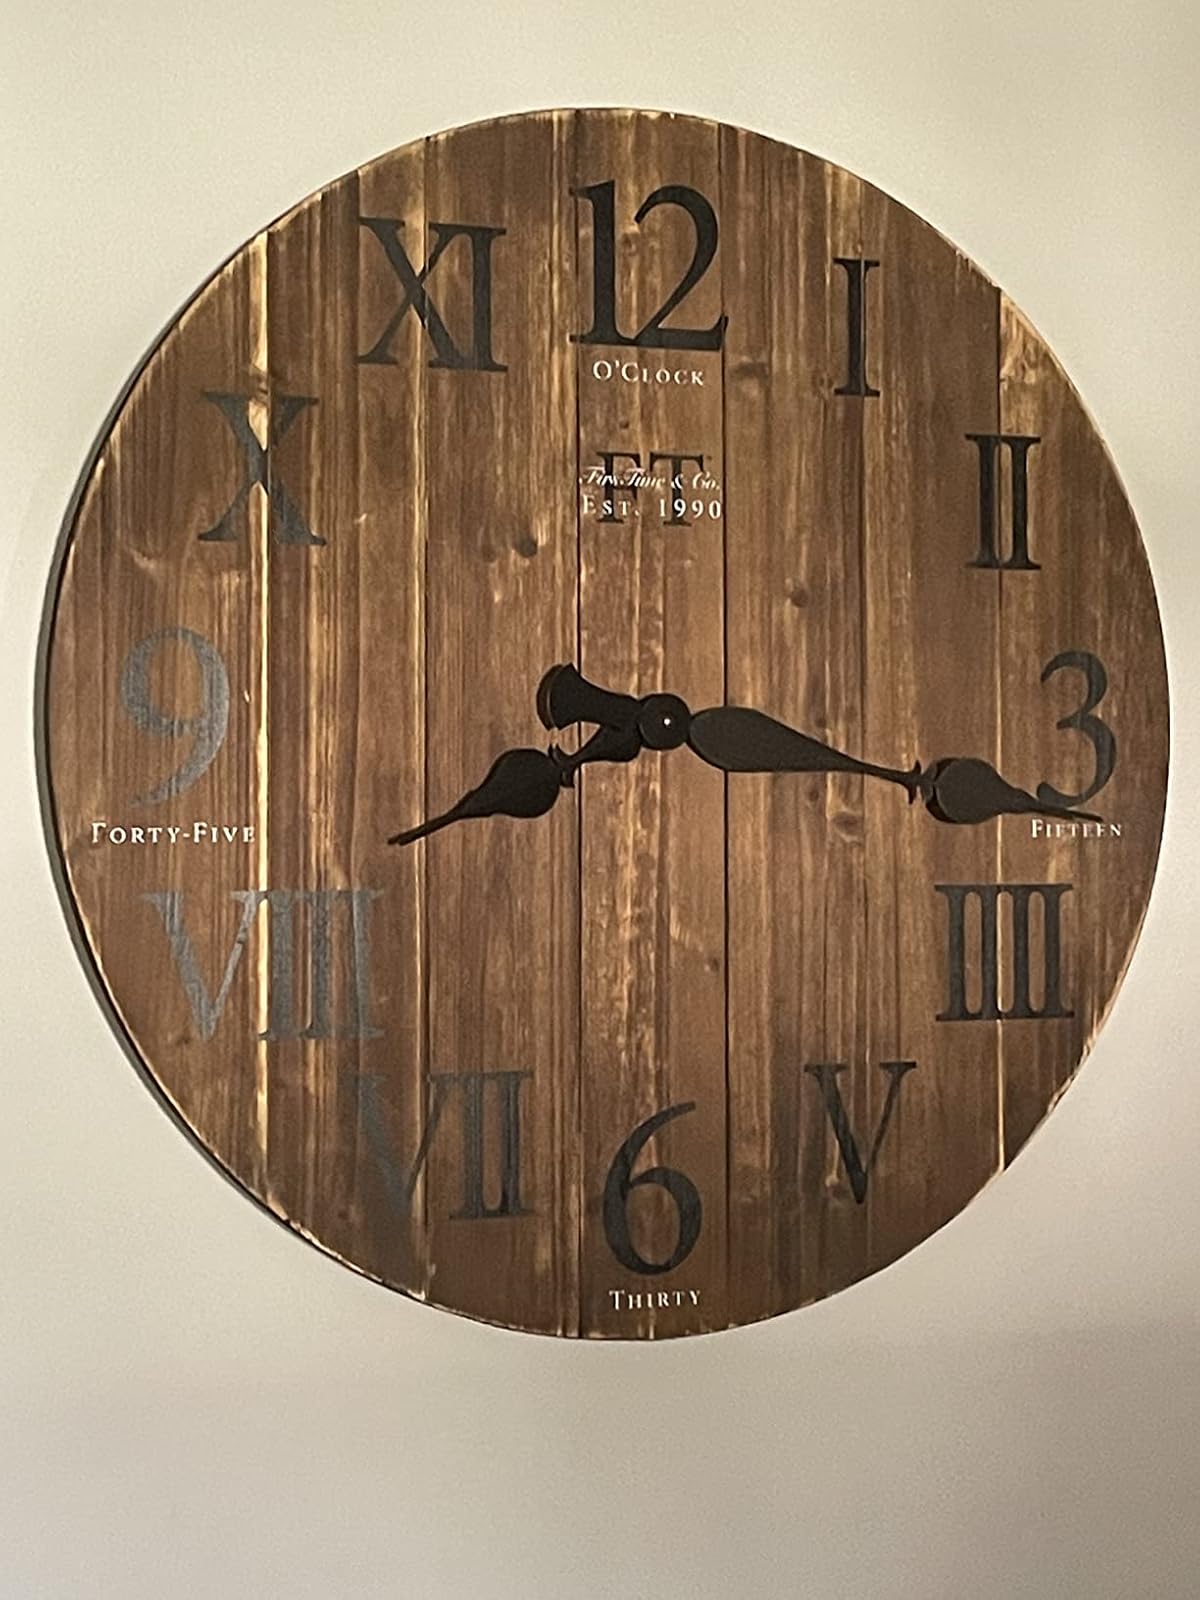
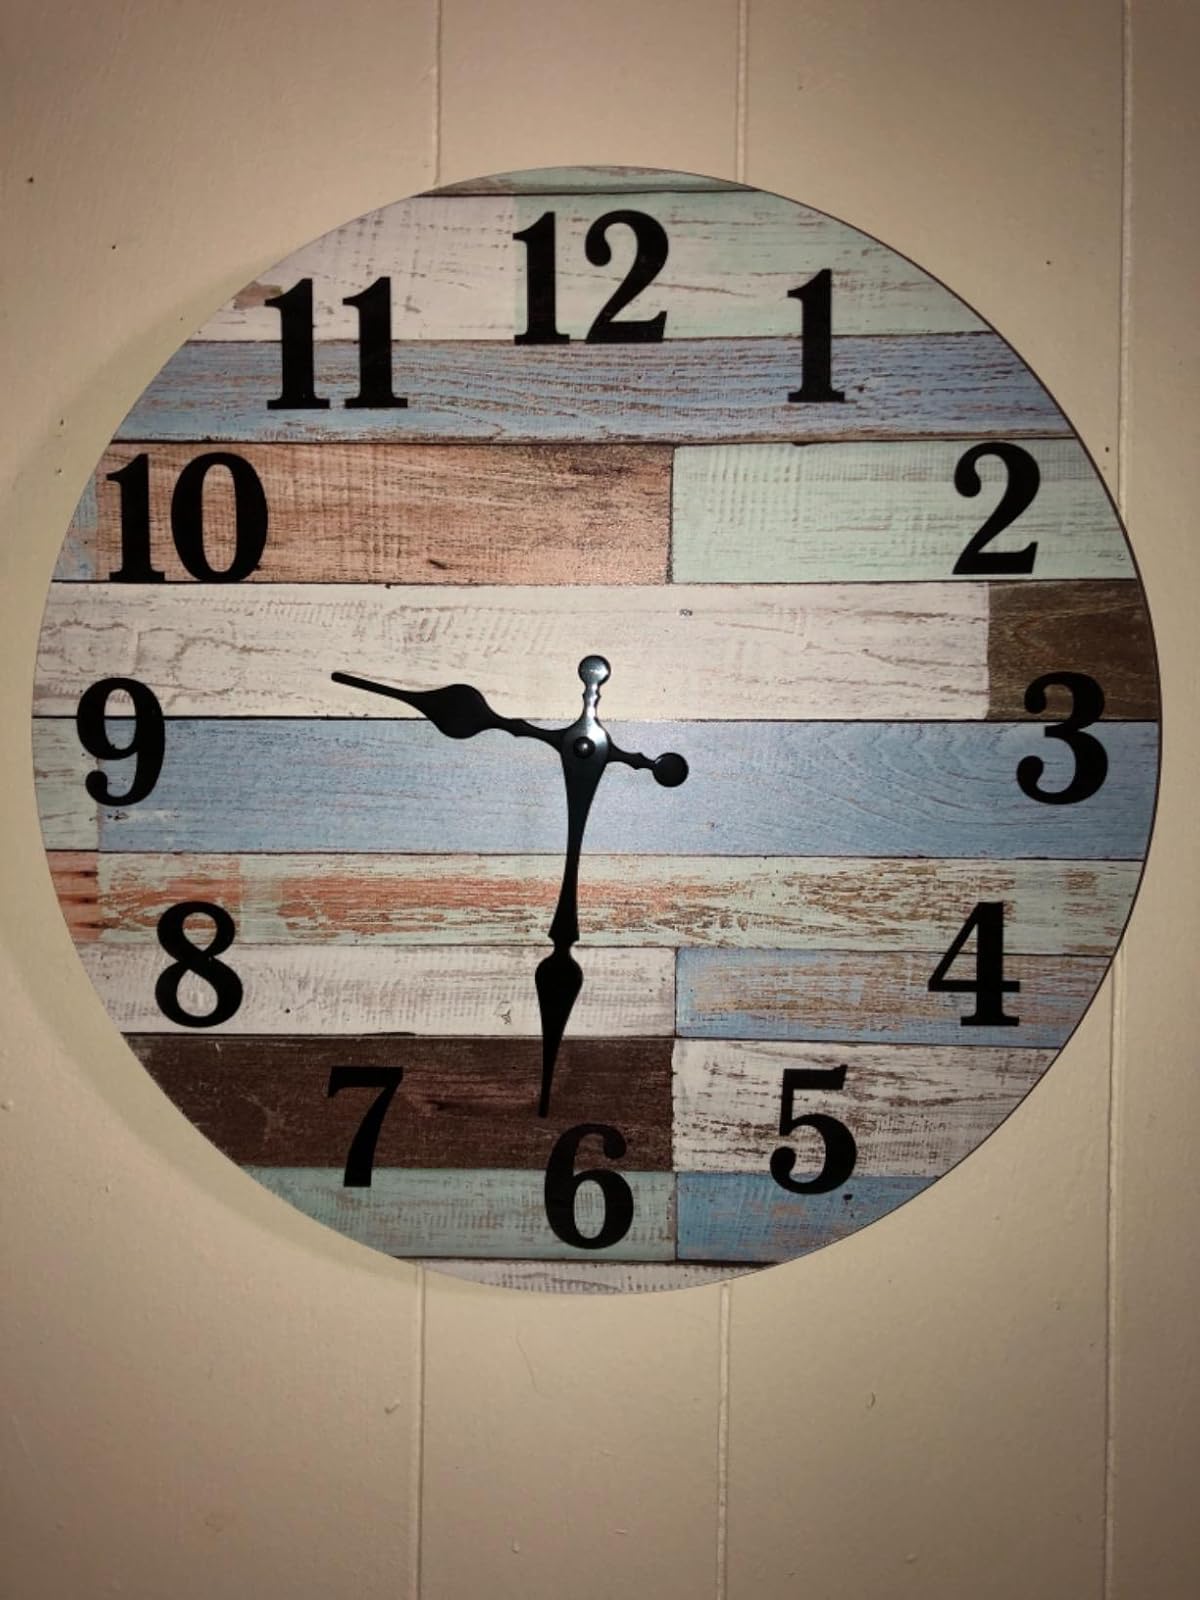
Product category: clock
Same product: no